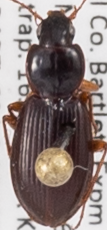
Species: Synuchus impunctatus
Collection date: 2020-09-16
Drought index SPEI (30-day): -2.09
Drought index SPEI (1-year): -0.39
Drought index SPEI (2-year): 0.54